Herring buss

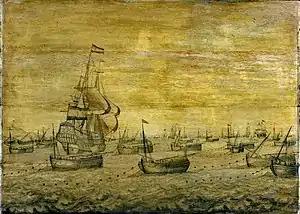
The Dutch herring fleet, , escorted by a naval vessel

The wooden ship was about 20 meters in length and displaced between 60 and 100 tons. The ratio of length to beam was between 2.5:1 and 4.5:1, which made for a relatively nimble ship, though still sufficiently stable to be seaworthy. It was a round-bilged keel ship with a round bow and stern, the latter relatively high, and with a gallery. The broad deck provided space to process the catch on board.